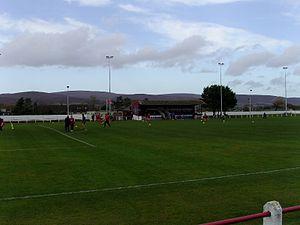
Cet article présente une liste des principaux stades de football en Écosse. Bien que destinés au football, il n'est pas rare que ces stades accueillent aussi d'autres sports mais aussi des courses de lévriers, des courses de speedway et de stock-car et des concerts.